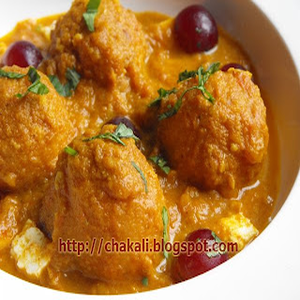
Dish: kofta